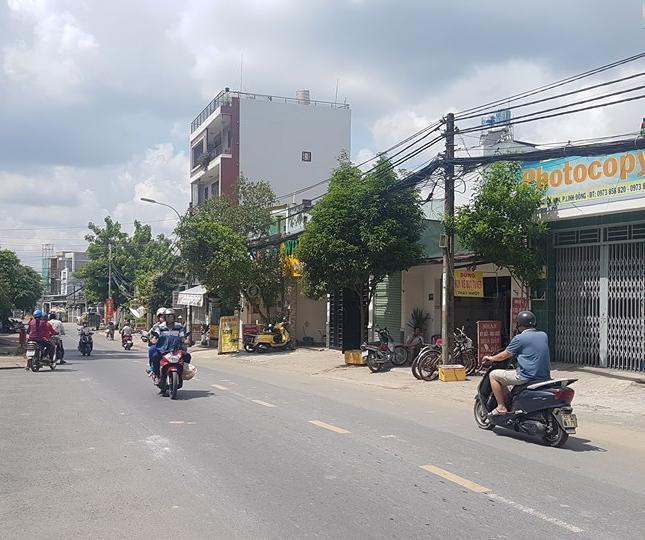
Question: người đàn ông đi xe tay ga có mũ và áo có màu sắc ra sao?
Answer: áo xanh dương và nón đen